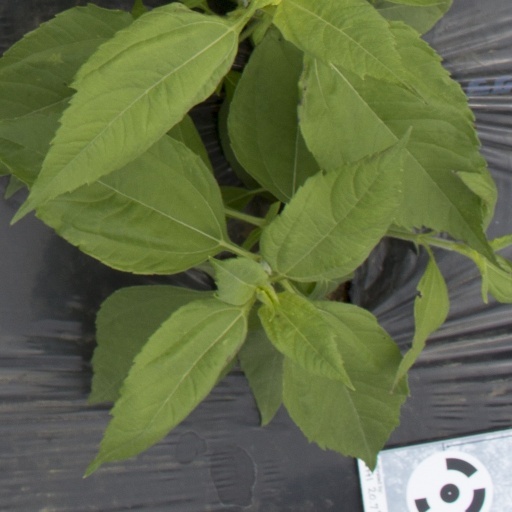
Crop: Jerusalem artichoke